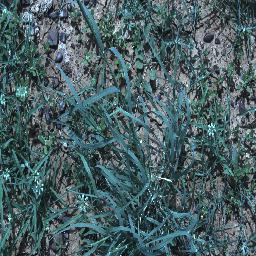
Label: negative